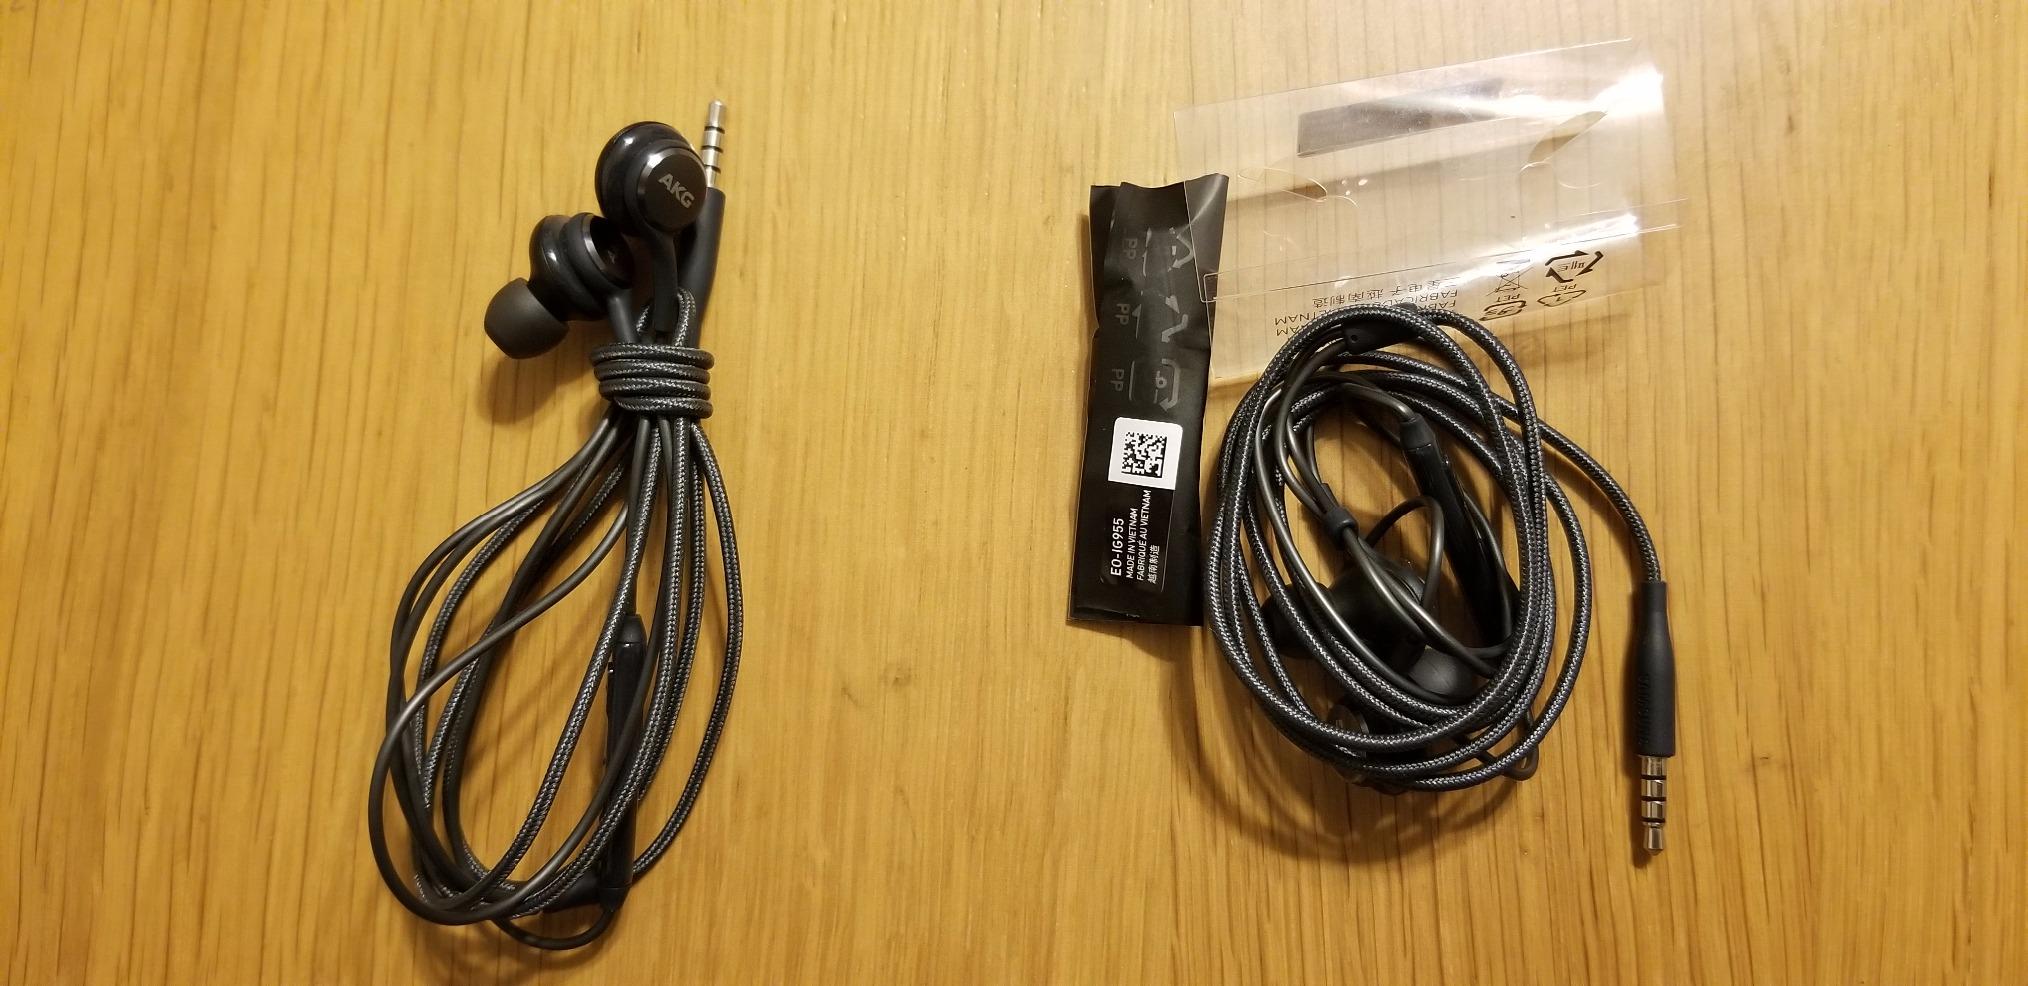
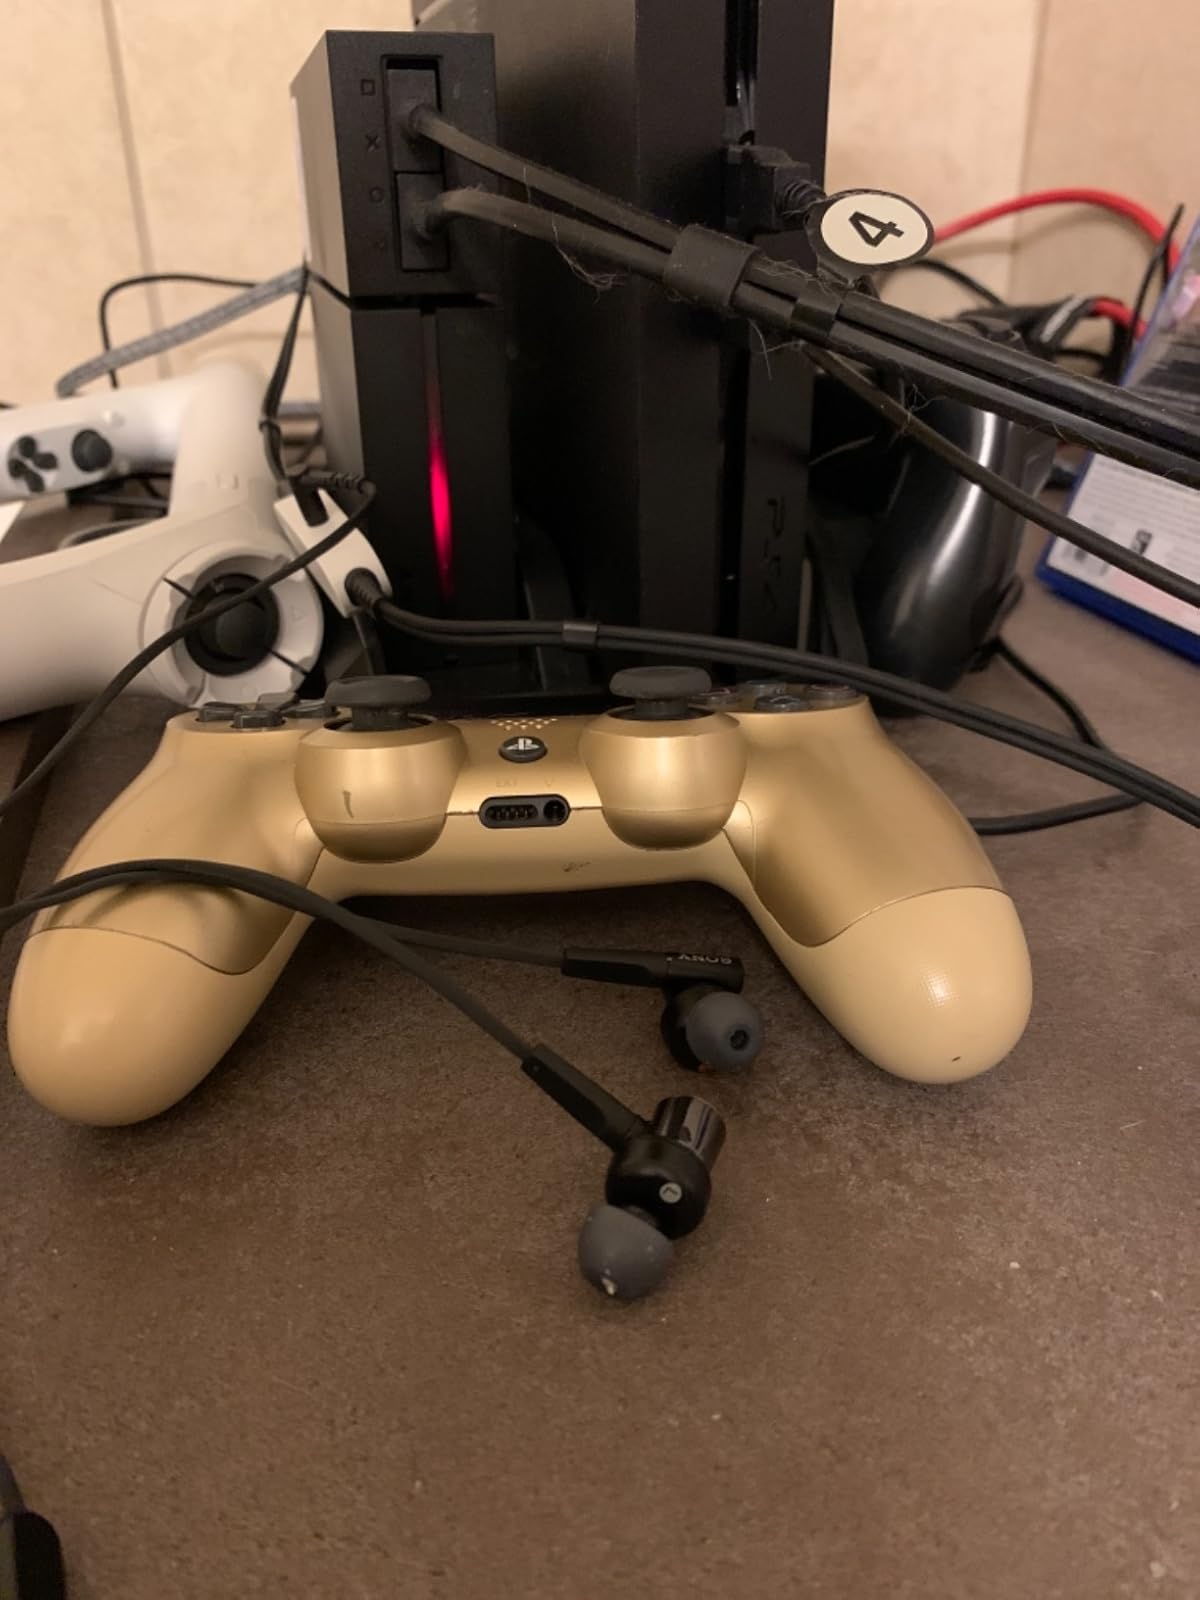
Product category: headphones
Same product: no